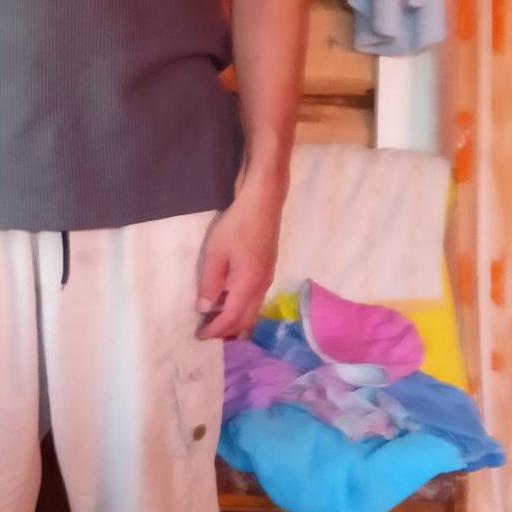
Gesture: no_gesture